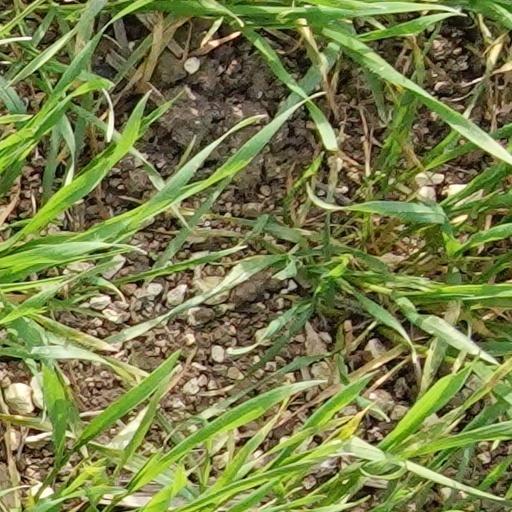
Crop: wheat